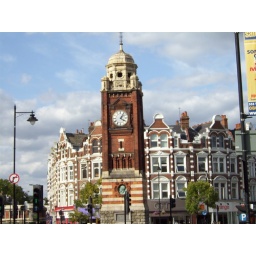
clock tower in Crouch end